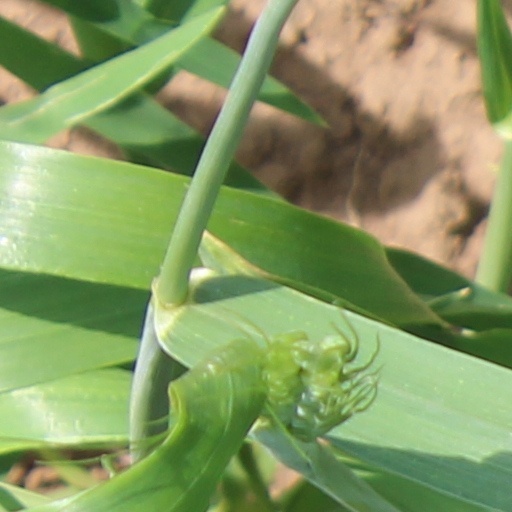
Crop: wheat